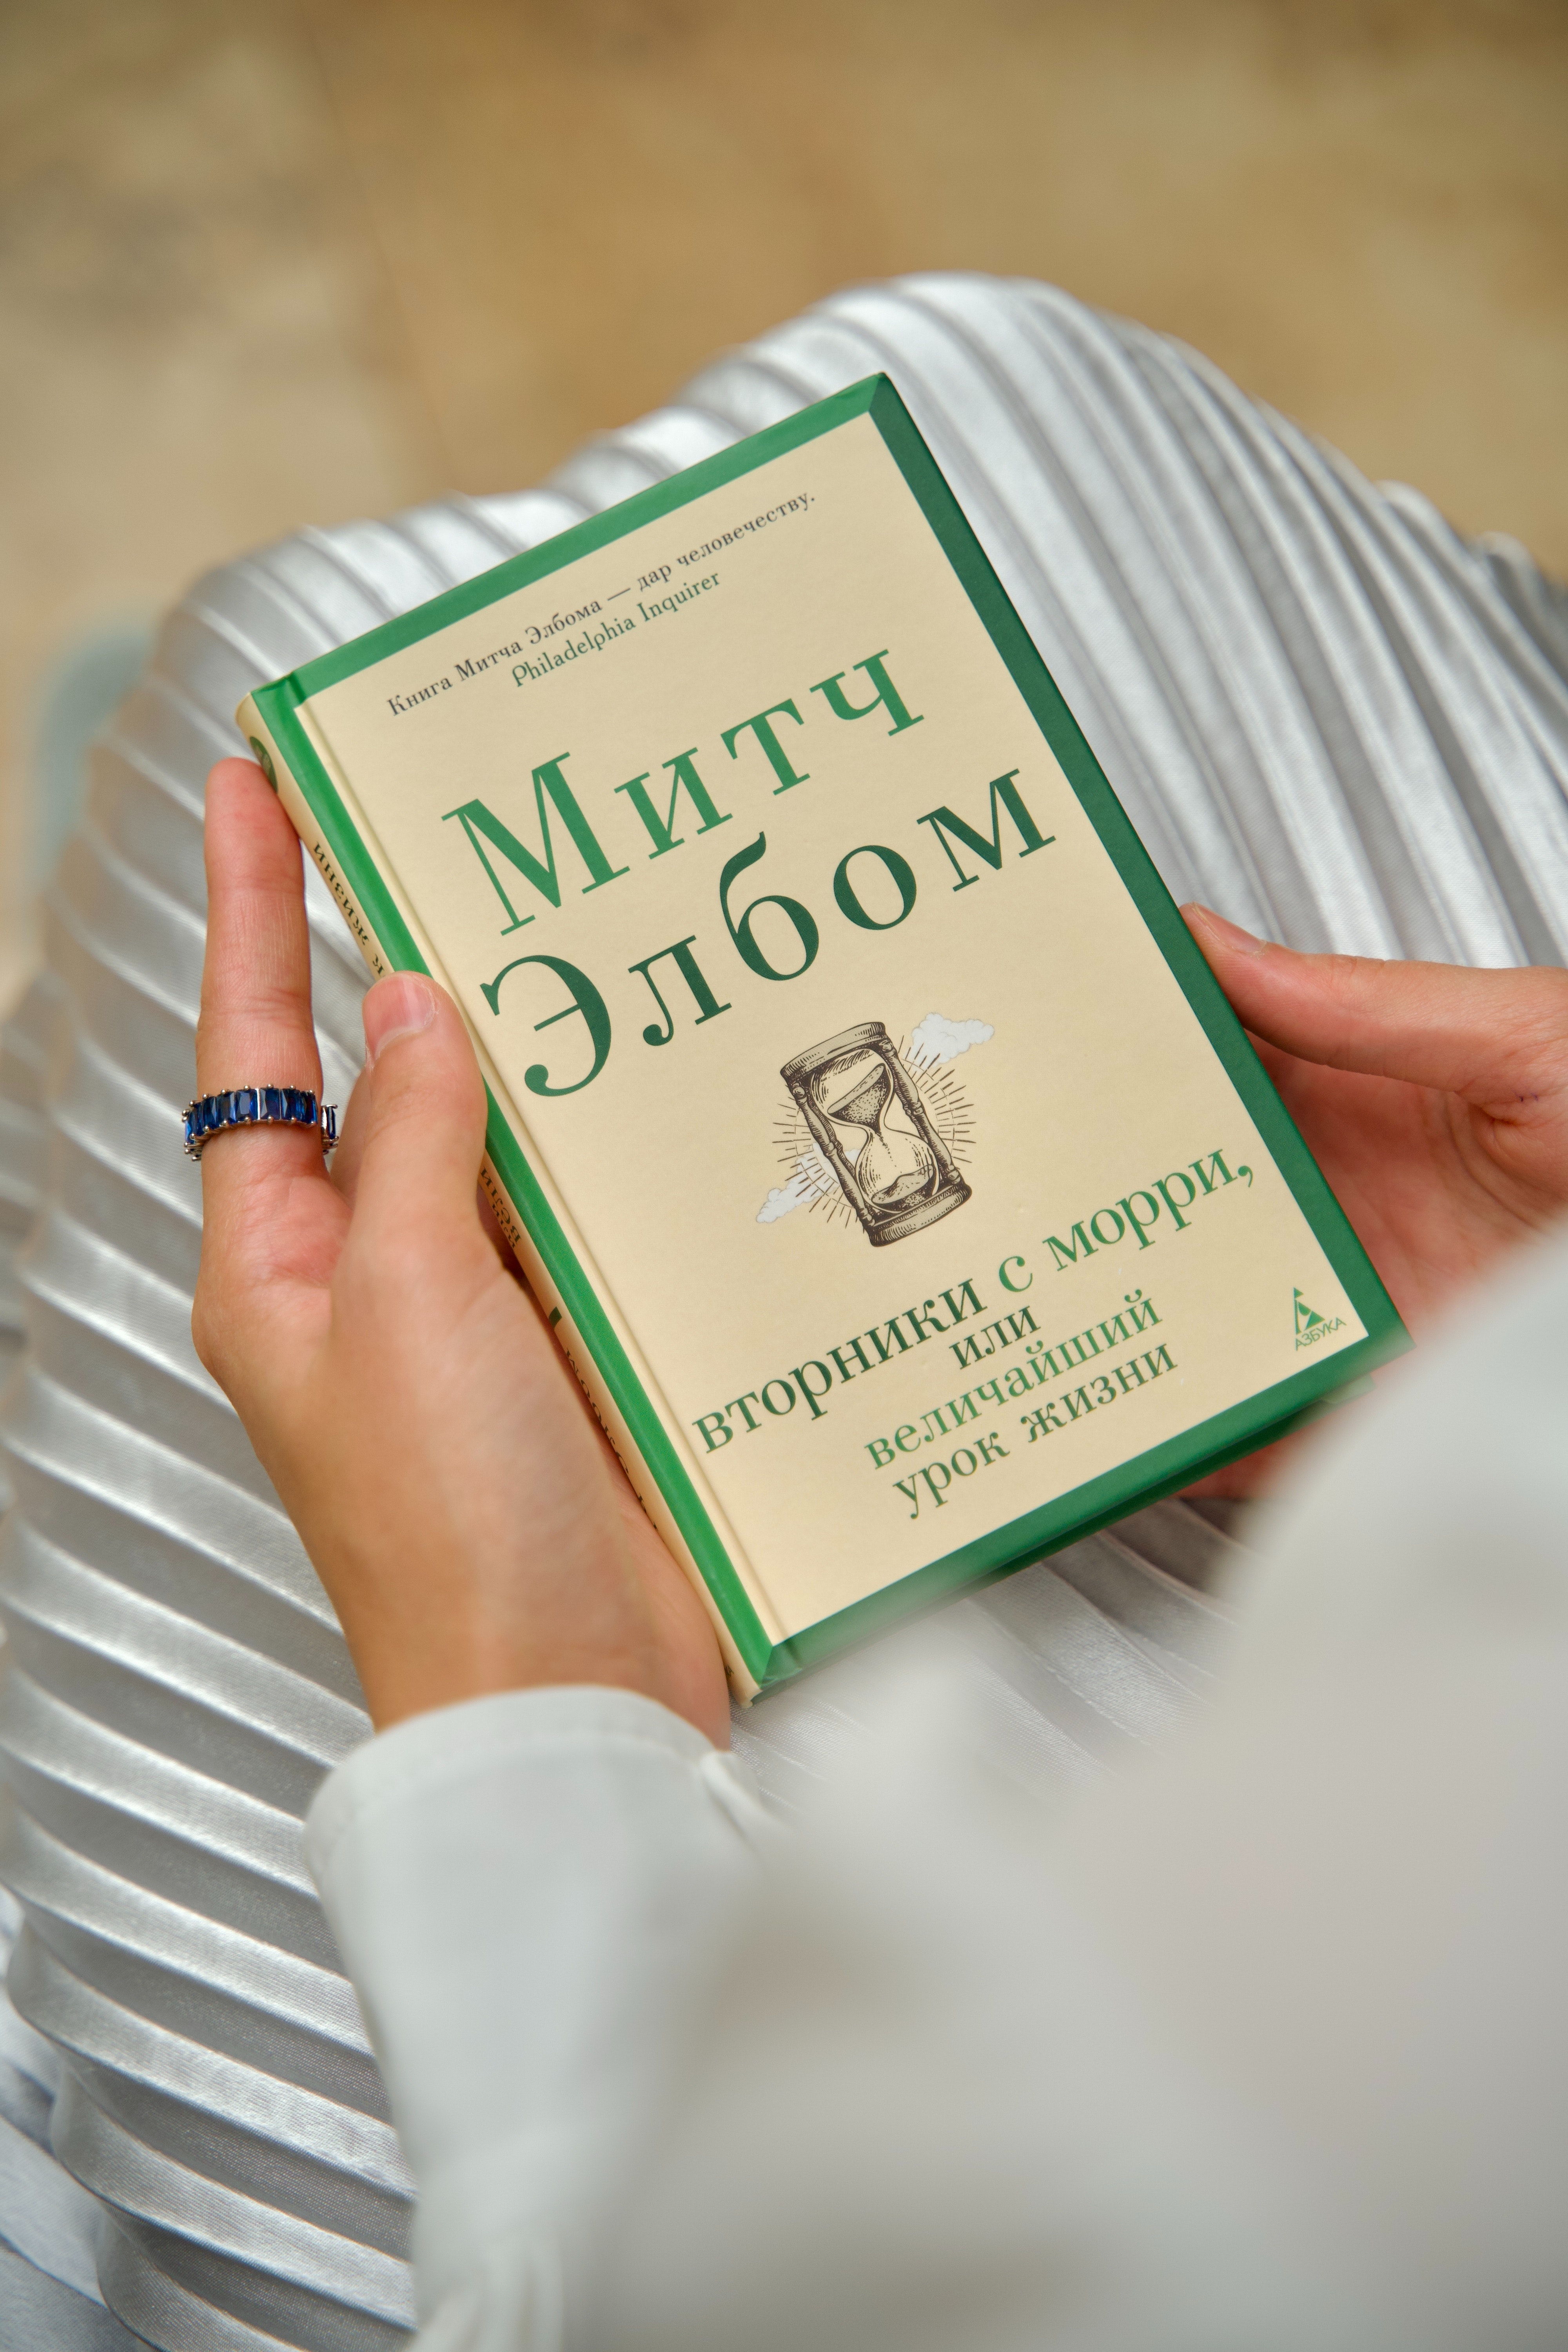
book, publication, gesture, finger, font, recipe, book cover, brand, paper, nail, paper product, illustration, formal wear, white collar worker, room